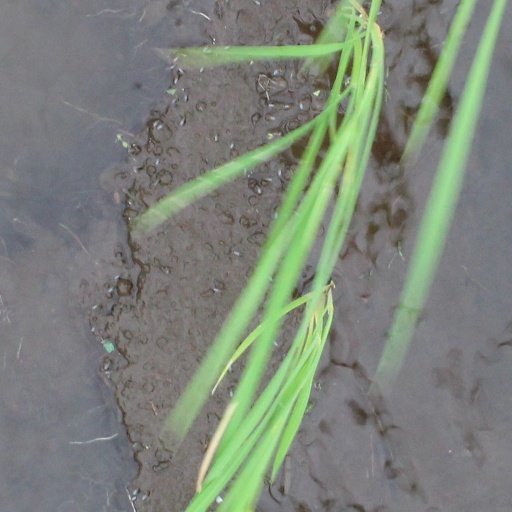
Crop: rice